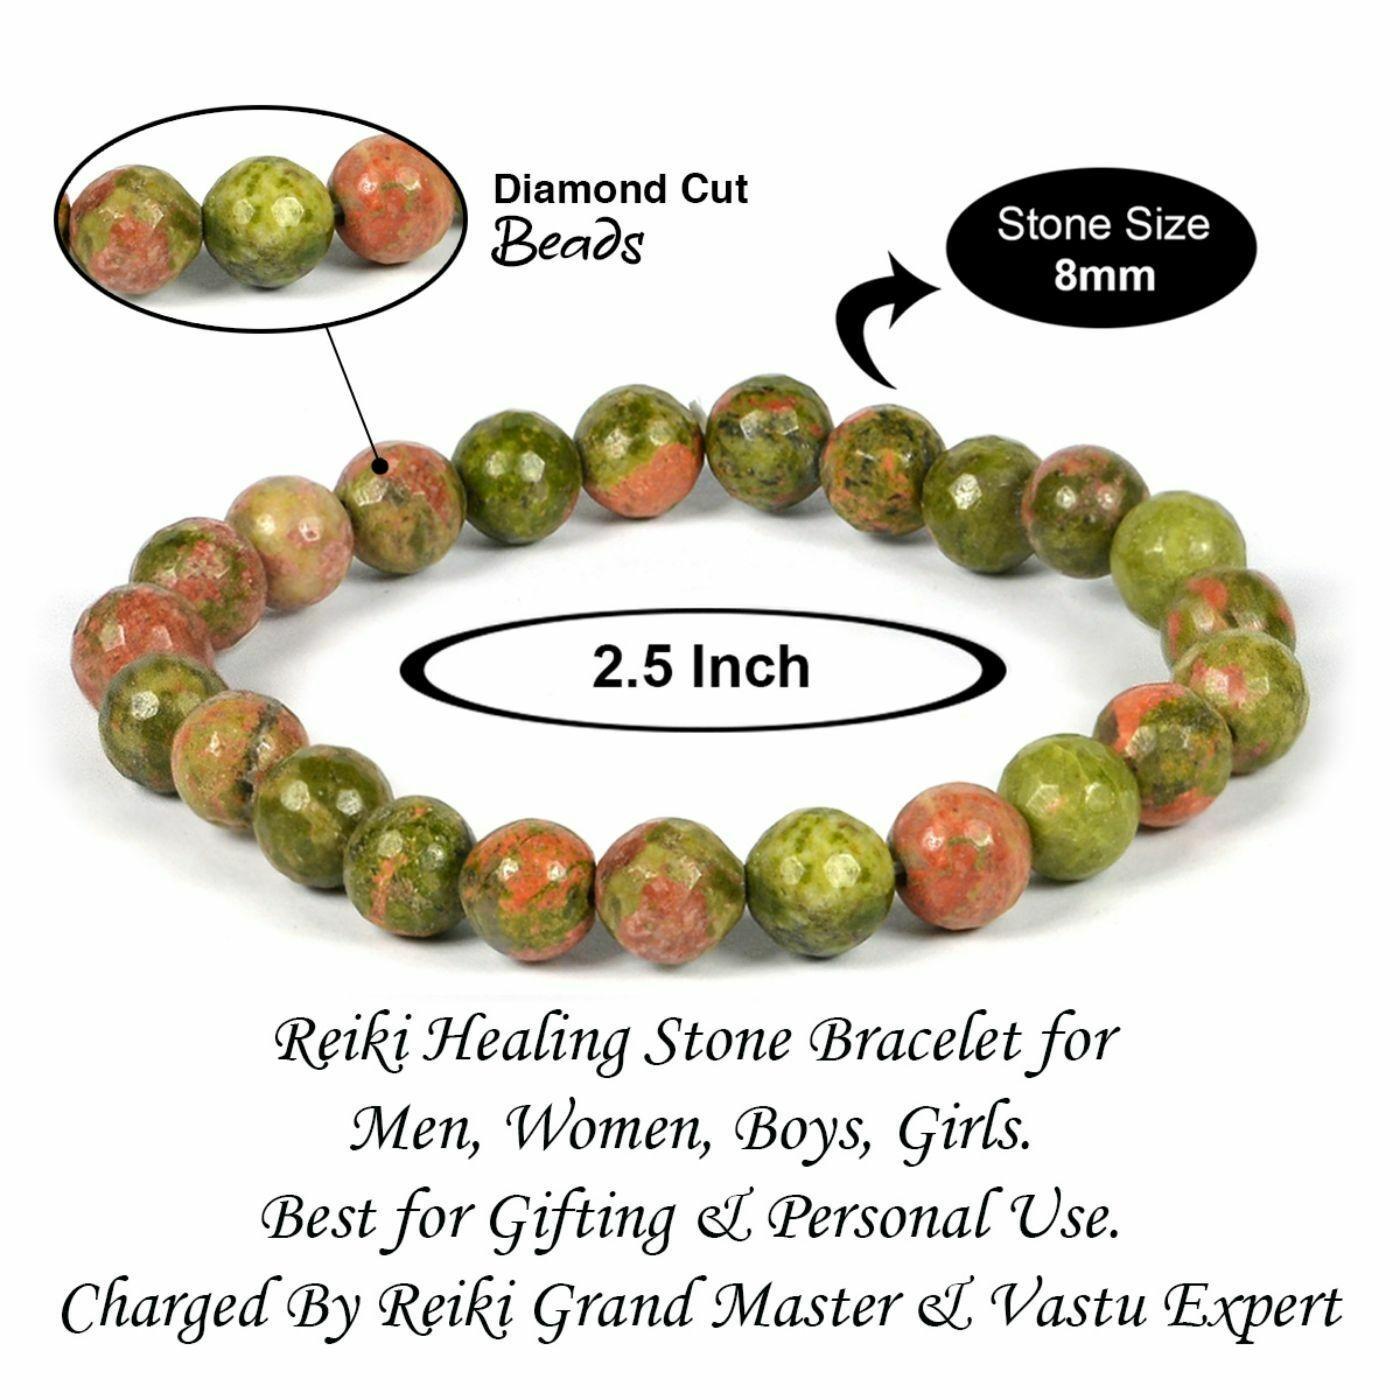
Reiki Crystal Products Unakite Faceted Bead 8 mm Bracelet for Reiki and Crystal Healing Stones
Type: Bracelets & Bangles
Brand: Reiki Crystal Products
Price: Rs. 725
Stretchable Elastic Handmade Natural Crystal Stone Bracelet | Diameter : 2.5 Inch. | Stone Size - 8 mm DC | Charged By Reiki Grand Master & Vastu Expert
Features: Stretchable Elastic Handmade Natural Crystal Stone Bracelet | Diameter : 2.5 Inch. | Stone Size - 8 mm | Shape : Diamond Cut | Charged By Reiki Grand Master & Vastu Expert,Natural Healing Stone for Reiki Healing, Crystal Healing, Numerology, Tarot, Astrology, Vastu, Angle Healing & Feng Shui,100% Authentic, Original and Natural Healing Stone / Crystal - small holes, crack marks on the surface or inside the stones are often visible,Material : Natural Healing Stones See Images & Product Description For Healing Properties /Advantages,Stylish Party-Daily-Office-Casual Wear Reiki Healing Stone Bracelet for Men, Women, Boys, Girls. Best for Gifting & Personal Use.
Included: Pack Of 1 X Unakite 8 mm DC Bracelet